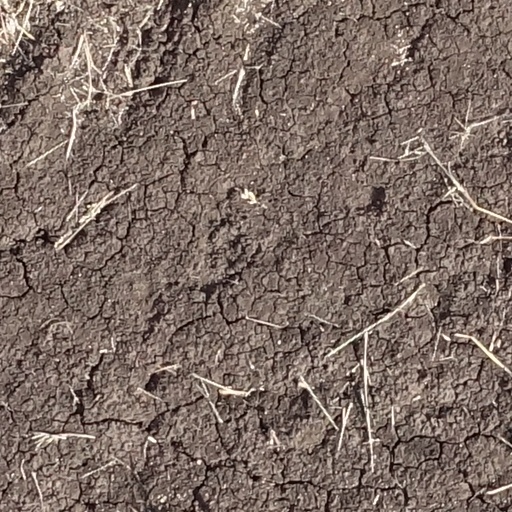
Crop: sorghum